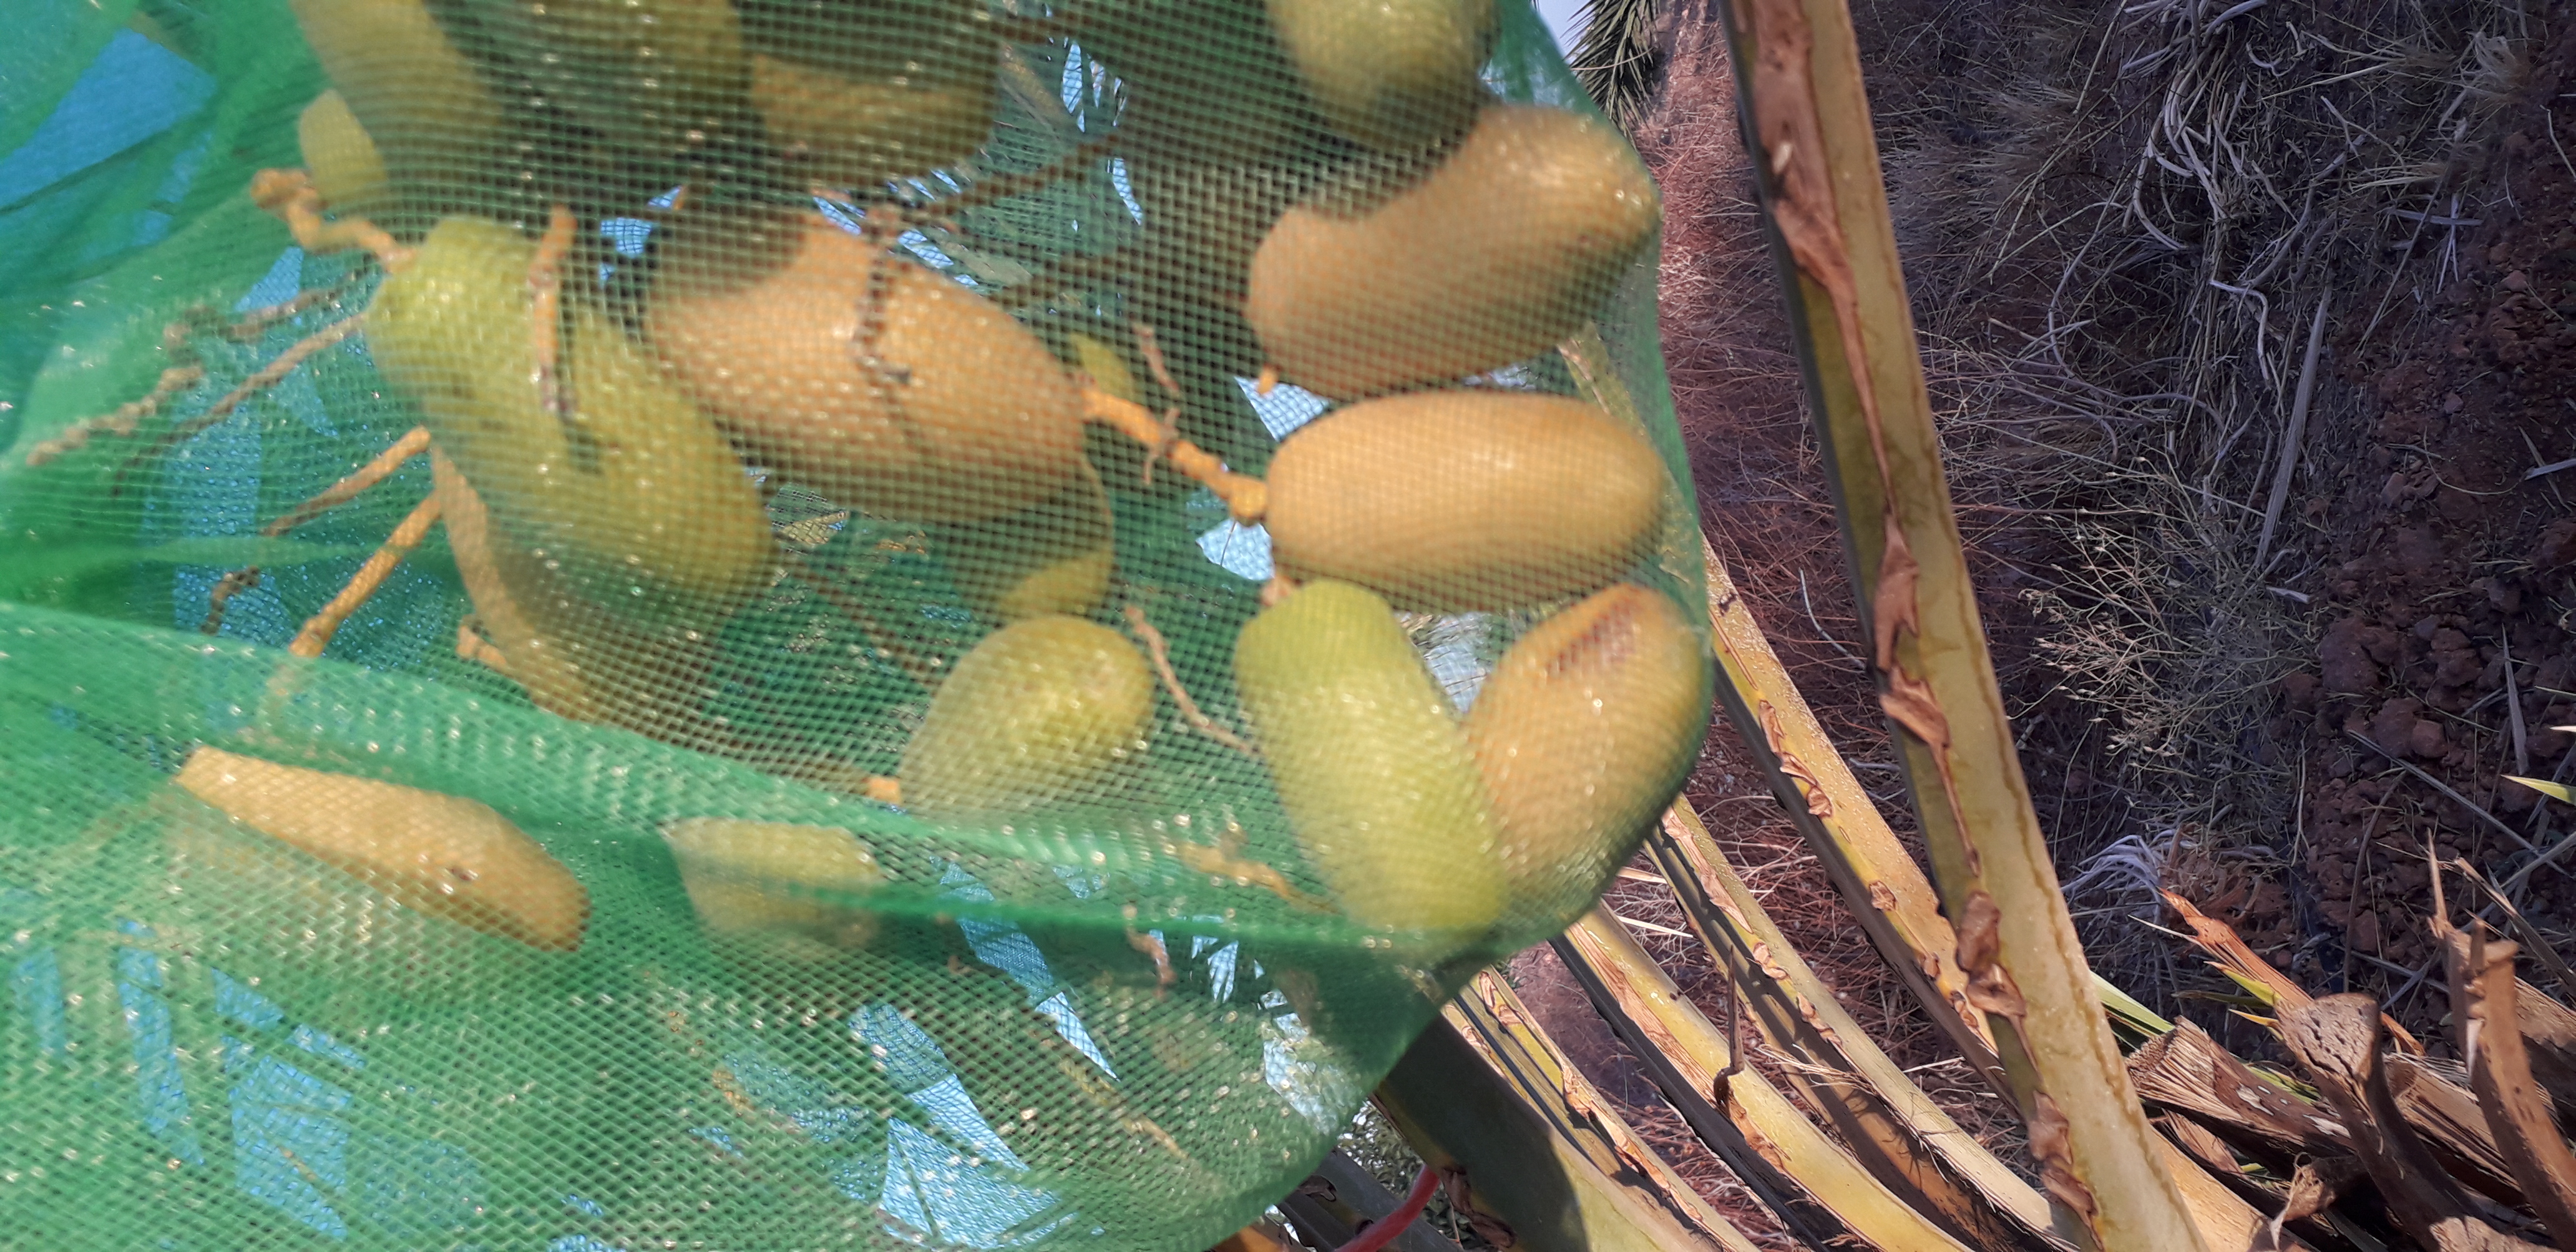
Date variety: Boumajhoul